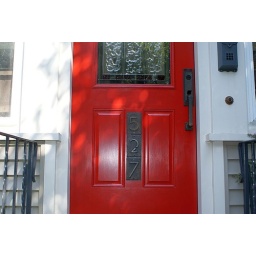
house numbers and door pull in bronze from the frank lloyd wright foundation